Dupa

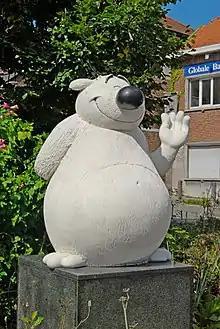

Luc Dupanloup, more famous under his pen name Dupa, was a Belgian comics artist best known as the creator of Cubitus which later was turned into an animated series called "Wowser". He was born on 12 February 1945 in Montignies-sur-Sambre and died on 8 November 2000 in Ottignies.